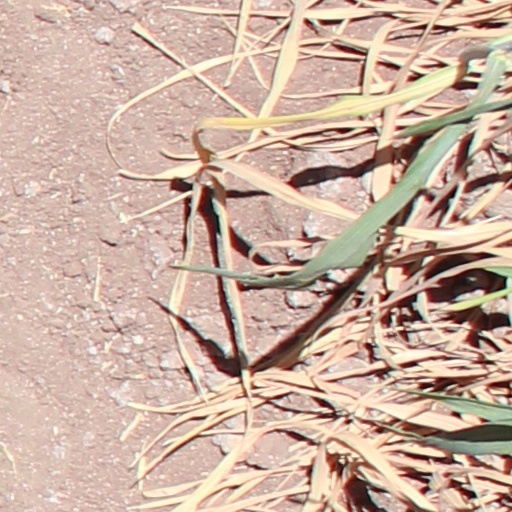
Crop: wheat